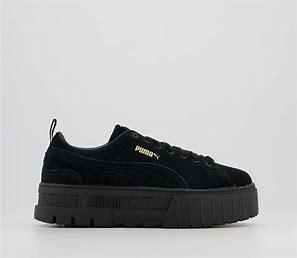
Brand: Puma
Model: Mayze